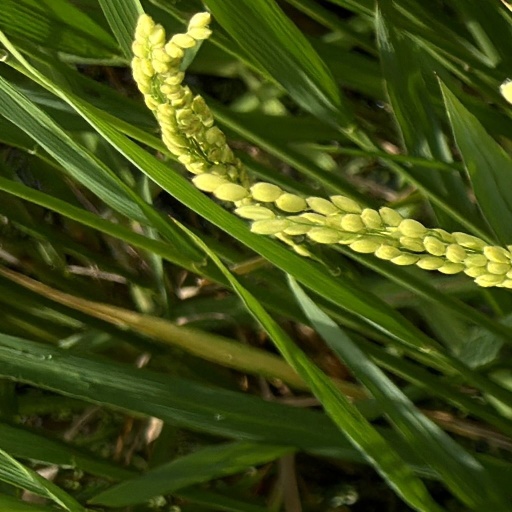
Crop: rice